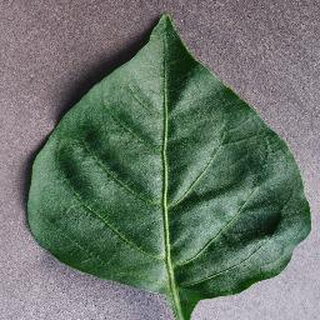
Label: healthy_bell_pepper